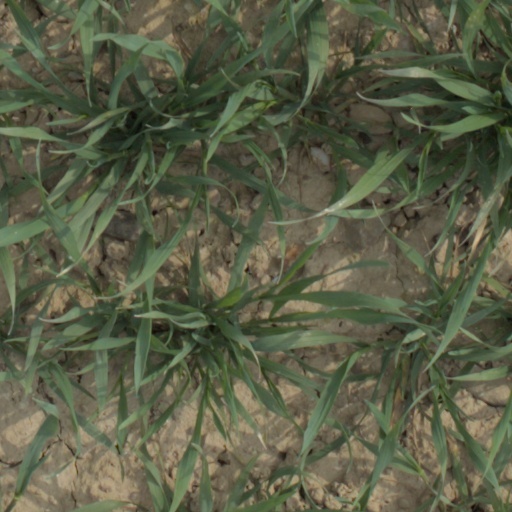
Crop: wheat